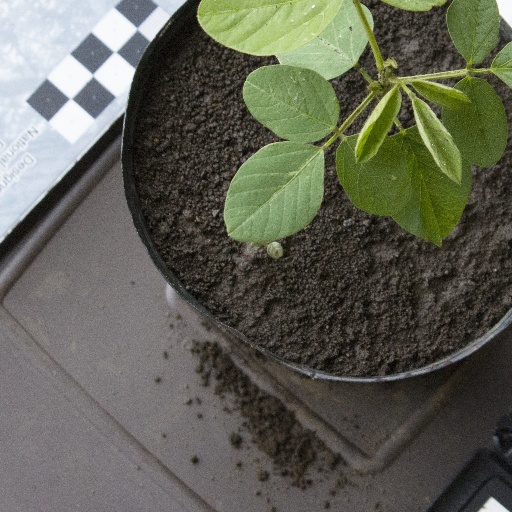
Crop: soybean